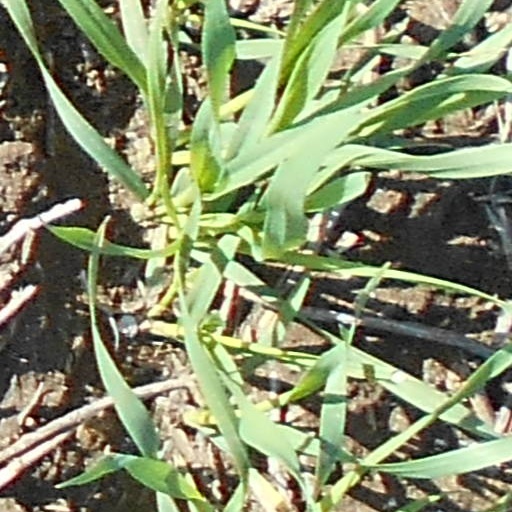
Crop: wheat